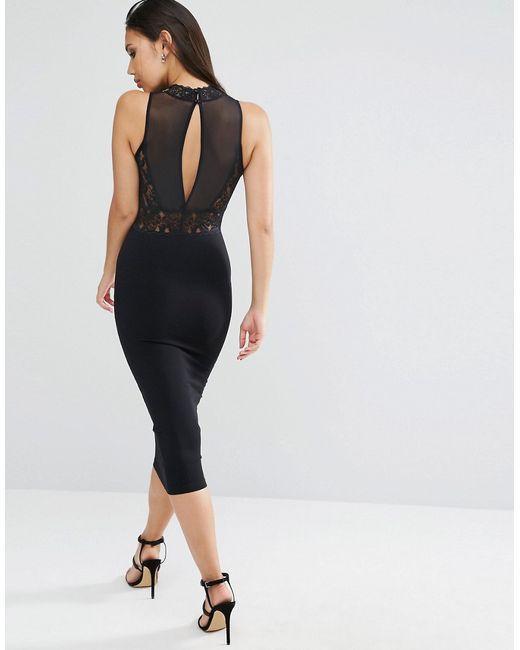
Tailliertes sexy Spitzen-Rücken-Date-Nachtkleid